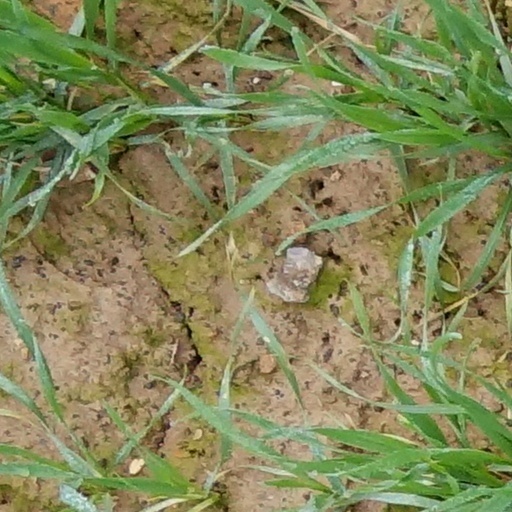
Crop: wheat